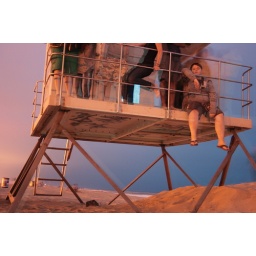
friends posing on lifeguard tower in huntington beach